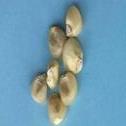
Maize quality: Good